Opal card

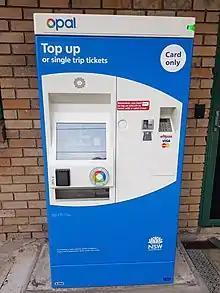
An Opal top up machine for purchasing single trip tickets and topping up Opal cards.

Reusable Opal cards come in five different types, each with their own colour. These are: "Adult" (black), "Child/Youth" (green), "Senior/Pensioner" (gold), "Concession" (silver), "Employee" (blue) and "School" (light blue). Reusable Opal cards can be ordered online or over the phone. Adult and Child/Youth cards are also available from retail outlets, such as convenience stores, newsagents, supermarkets and at Service NSW centres.